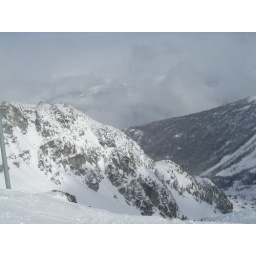
looking out over the entrance to ruby bowl on blackcomb mountain